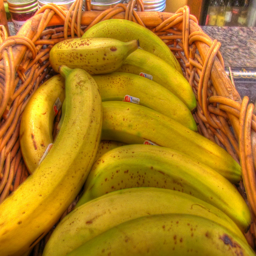
A basket full of bananas sitting on a table near some jars.
some yellow bananas in a brown basket on a table
A wicker basket holding many bananas on a table.
A large group of ripe bananas in a wicker basket.
the woven basket is holding a bunch of bananas.